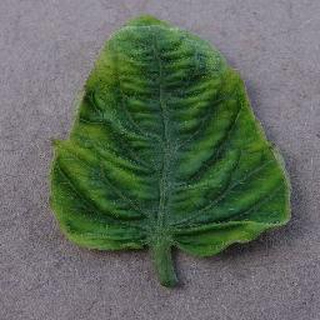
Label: tomato_yellow_leaf_curl_virus